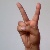
The image shows a hand gesture representing the letter 'V' in Indian Sign Language.